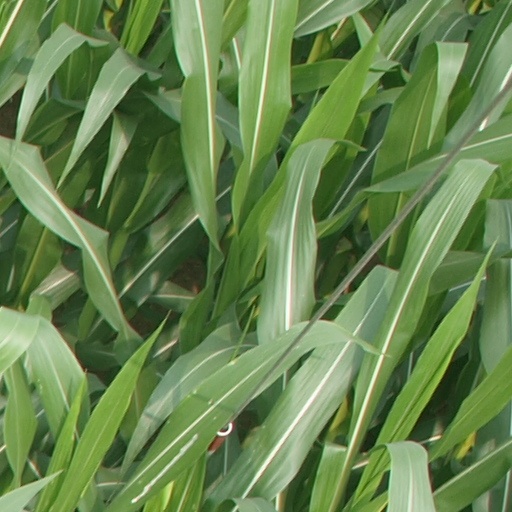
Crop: maize; corn